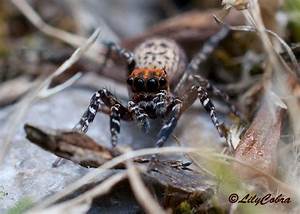
Label: ragno